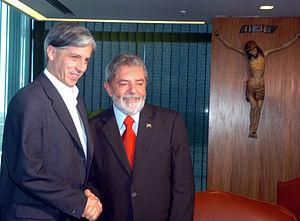
Álvaro García Linera, né le 19 octobre 1962 à Cochabamba, est un homme d'État bolivien.